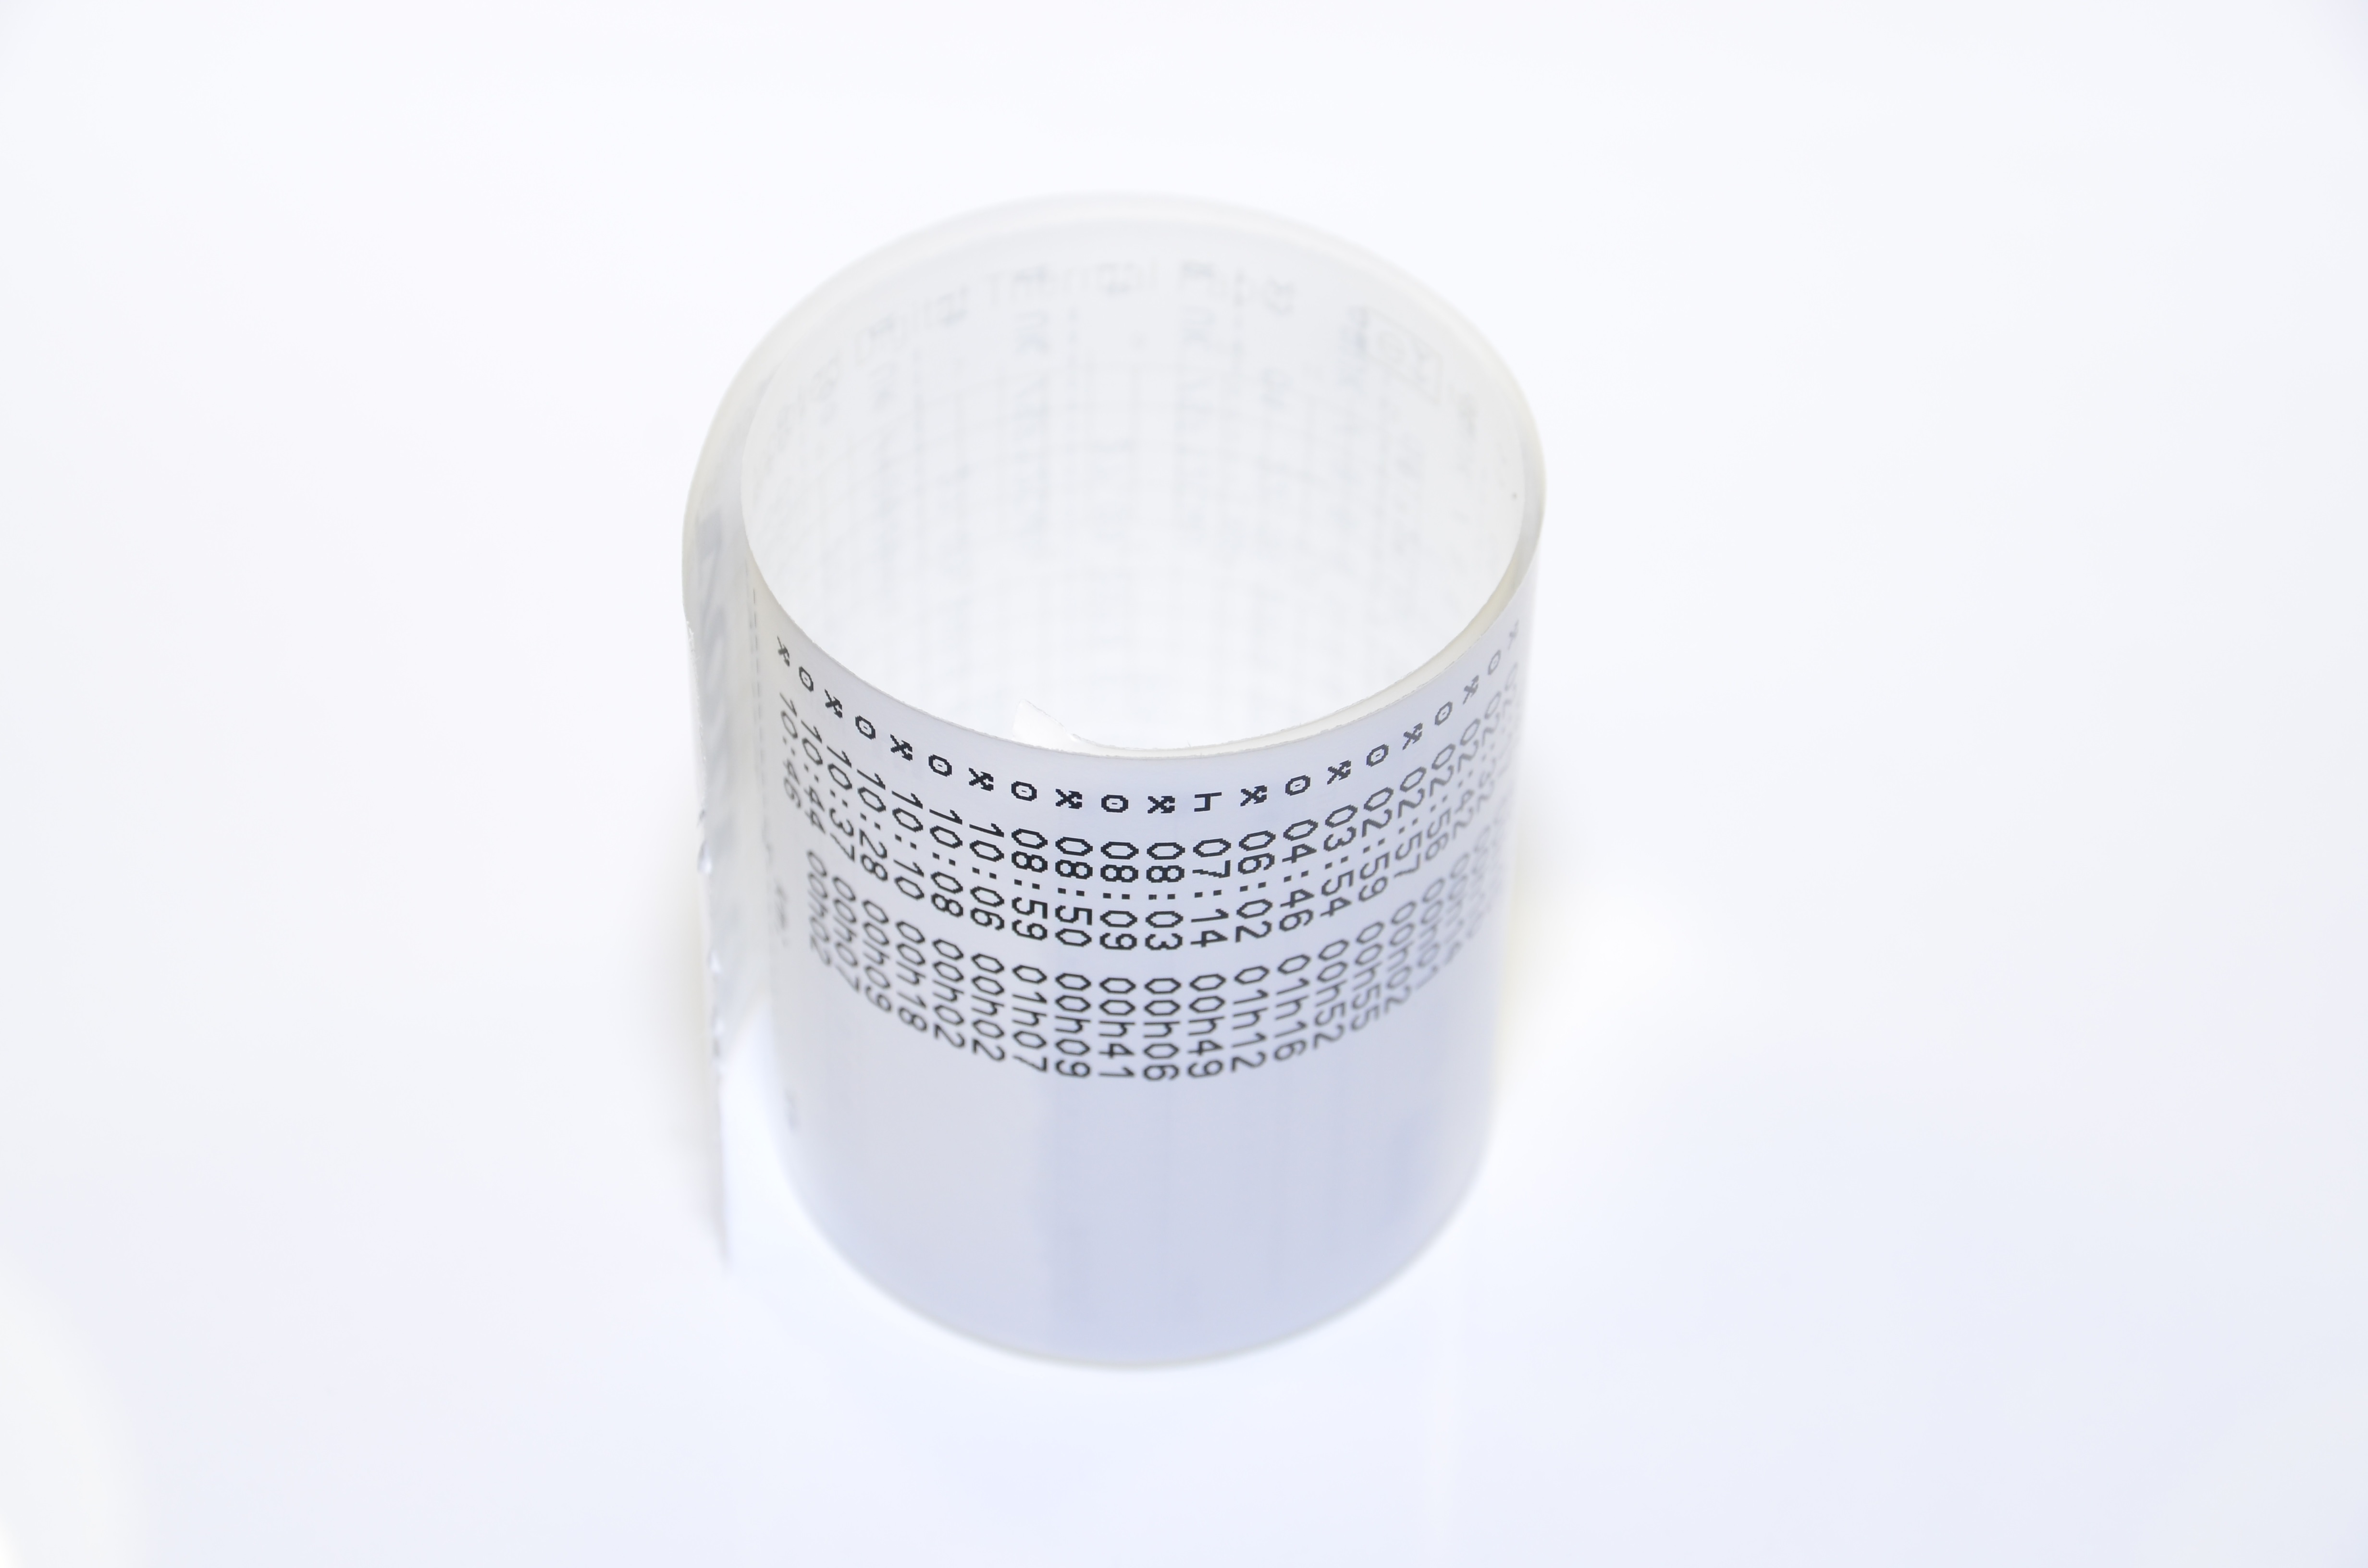
record, car, rest, lighting, material, brake, product, digital, skin, day, rolls, shift, printed, limit, tacho, tachograph, truck driver, km, driving time, work time, driver card, lgv